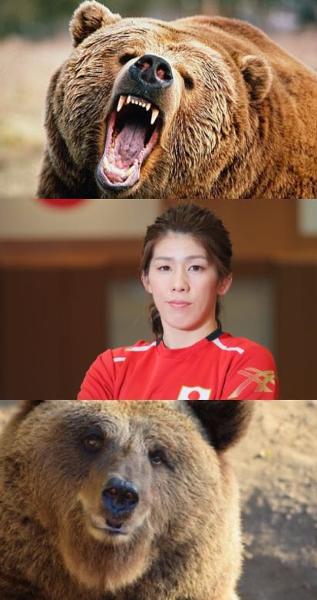
回答: 熊「へへっ、シャレですやん」